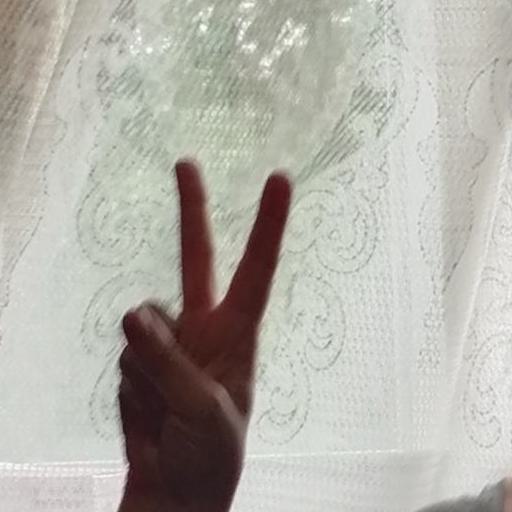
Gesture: peace